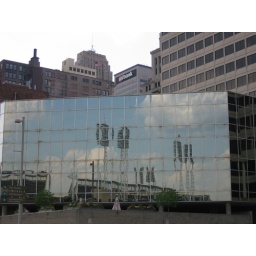
the stadium as seen in the building across the street